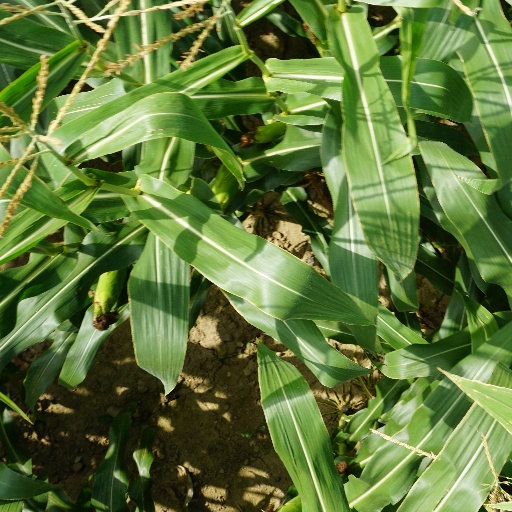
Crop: maize; corn